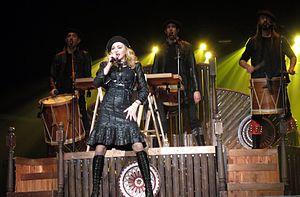
Open Your Heart est une chanson de l'artiste américaine Madonna. Elle sort en tant que quatrième single de son troisième album studio True Blue le 12 novembre 1986 sous le label Sire Records. Elle apparaît dans une version remixée sur les compilations The Immaculate Collection et Celebration. Écrite initialement comme une chanson rock 'n' roll, Madonna la transforme dans le genre dance-pop. Lyricalement, c'est une chanson d'amour révélant les sentiments innocents d'un garçon rencontrant une fille romantique et Madonna exprime son désir sexuel.